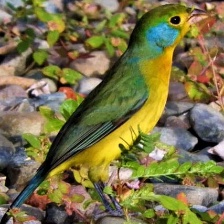
Species: ORANGE BRESTED BUNTING
Scientific name: PASSERINA LECLANCHERII
ImageNet parent category: indigo_bunting